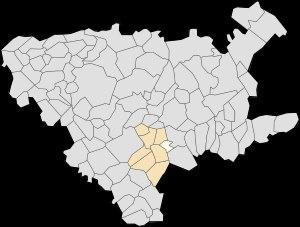
Drouvin-le-Marais est une commune française située dans le département du Pas-de-Calais en région Hauts-de-France.